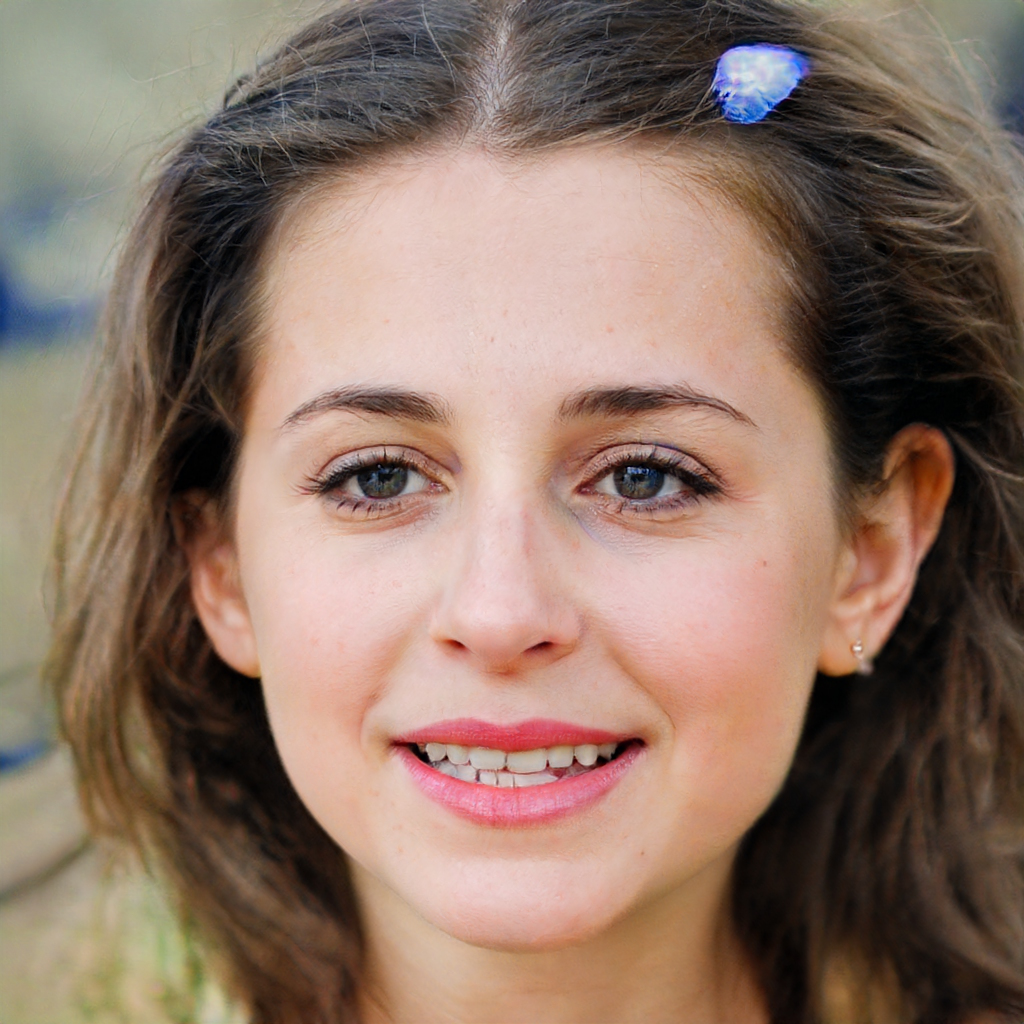
Portrait style: Real Portrait